2004 Australian federal election

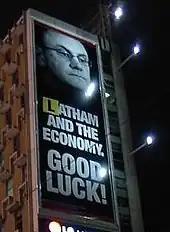
The Liberal-National coalition focused heavily on Latham's inexperience during the campaign (in Australia, yellow "L-plates" are attached to cars driven by learner drivers).

The Prime Minister, John Howard, announced the election at a press conference in Canberra on 29 August, after meeting the Governor-General, Major General Michael Jeffery, at Government House.